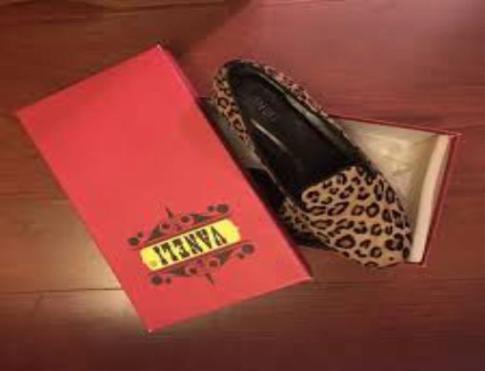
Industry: Clothes